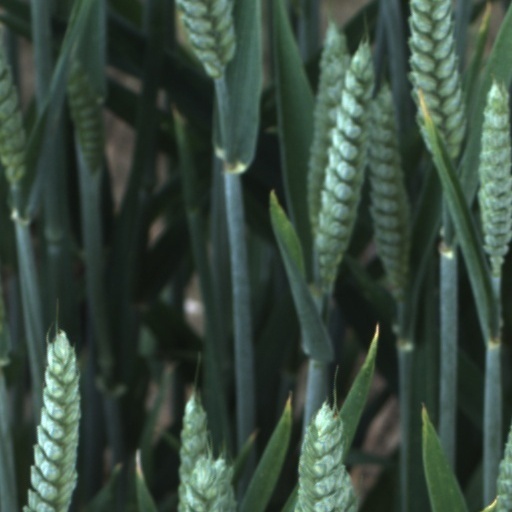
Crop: wheat